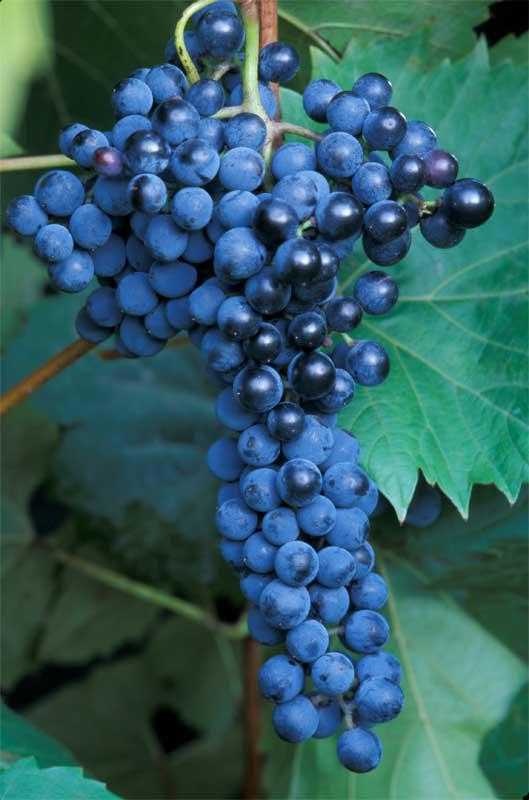
Label: Grapes